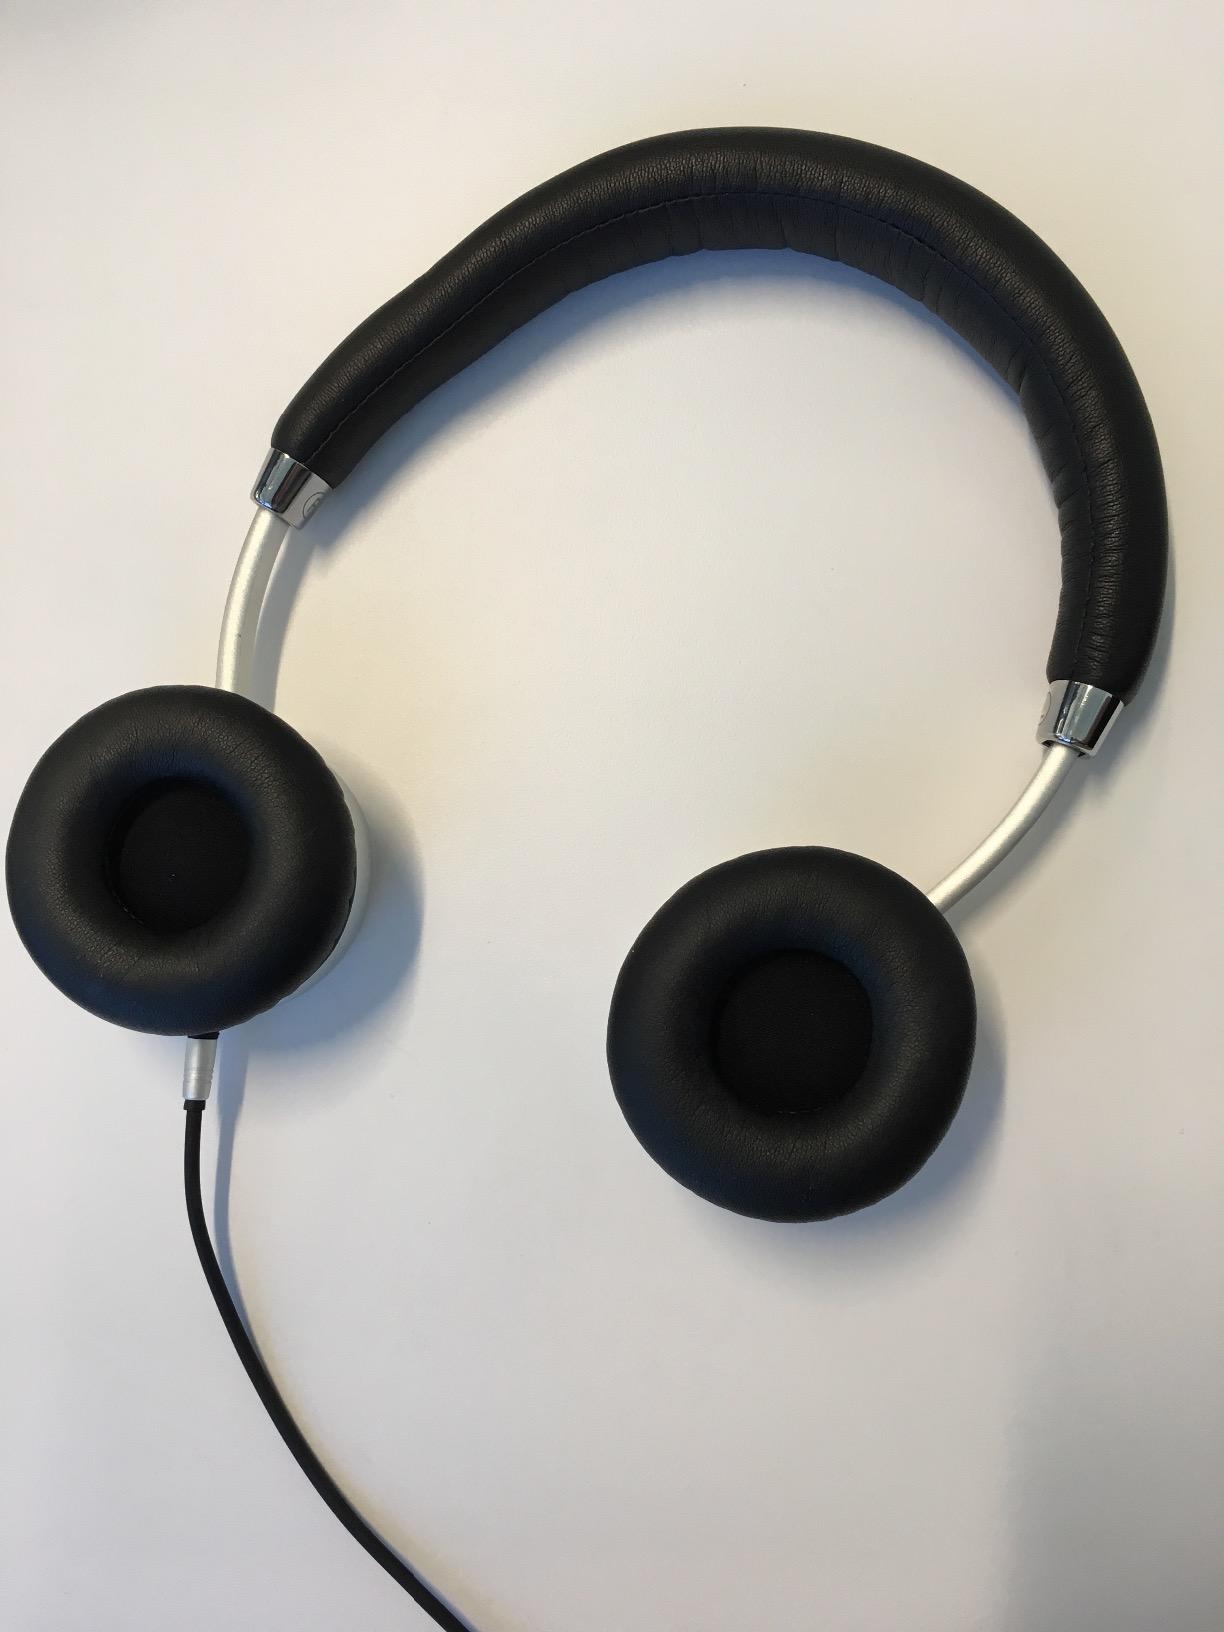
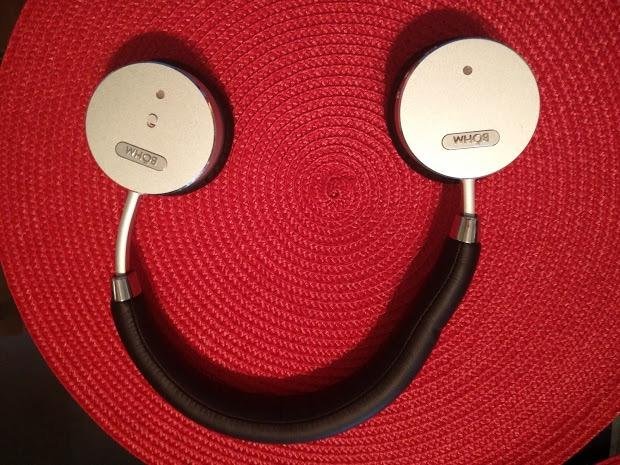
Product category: headphones
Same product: yes